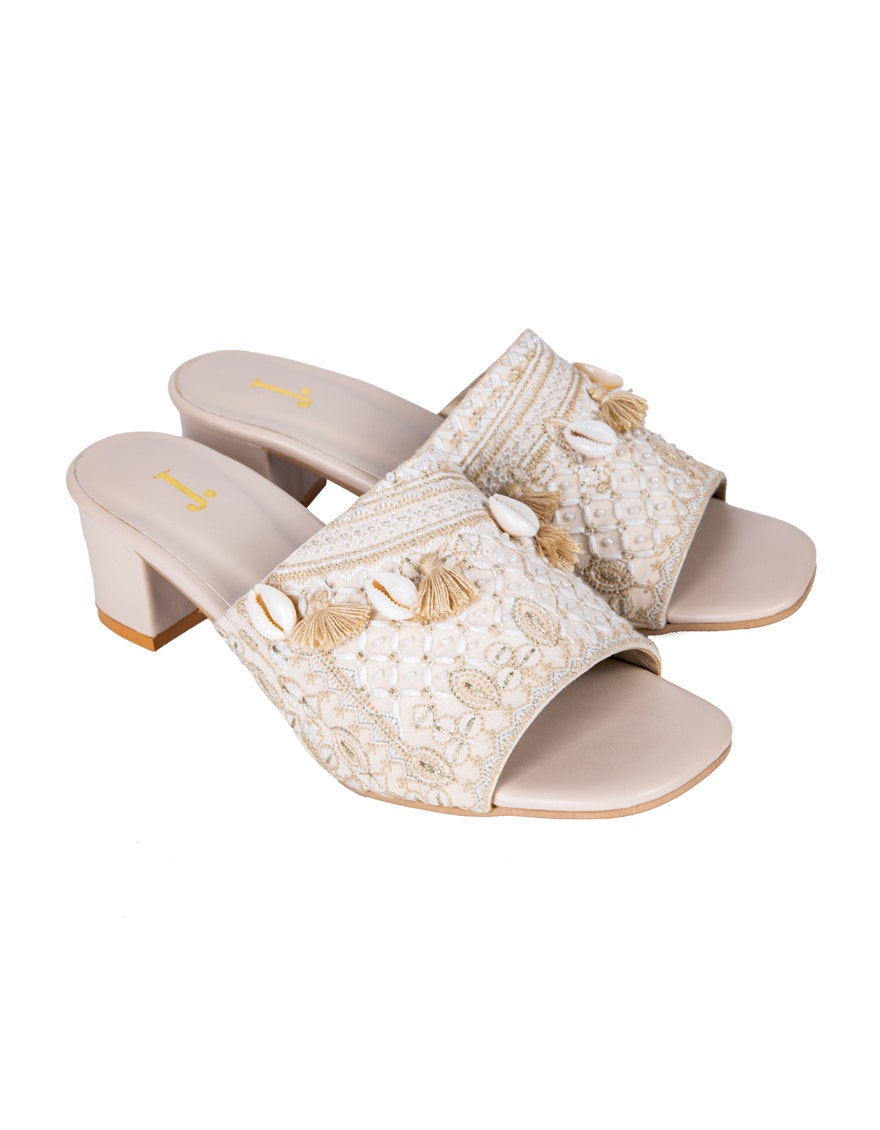
beige gold embroidered mule